149th Street–Grand Concourse station

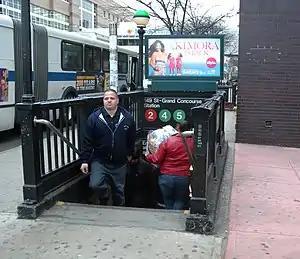
Street entrance

The 149th Street–Grand Concourse station is a New York City Subway station complex shared by the IRT Jerome Avenue Line and the IRT White Plains Road Line. It is located at East 149th Street and Grand Concourse in Mott Haven, Melrose and Concourse in the Bronx. The complex is served by the 2 and 4 trains at all times, and by the 5 train at all times except late nights.